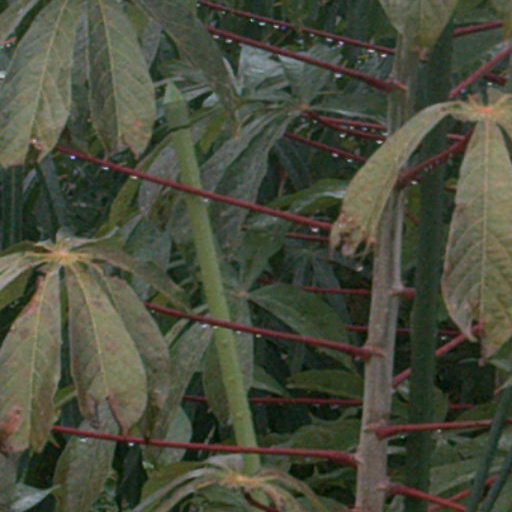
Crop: cassava